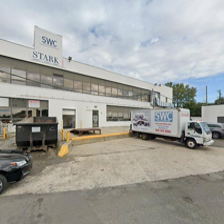
Label: streetView